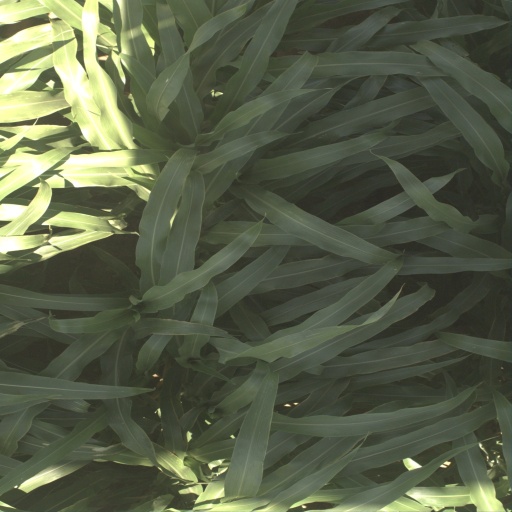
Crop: sorghum